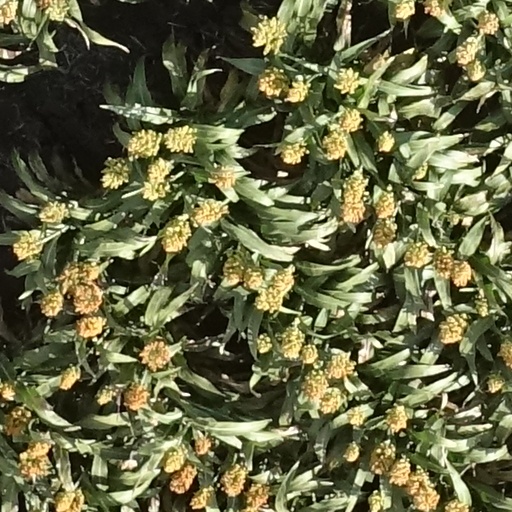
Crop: sorghum